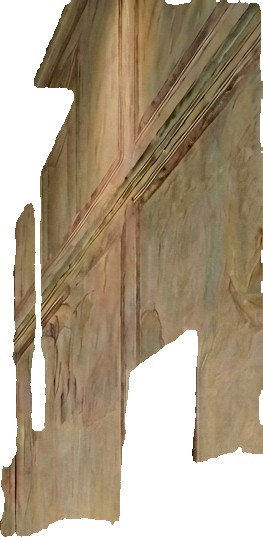
Surface category: wall